Dusky shark

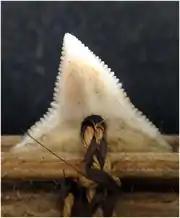
Dusky shark tooth on a Gilbertese weapon

The dusky shark is considered to be potentially dangerous to humans because of its large size, though little is known of how it behaves towards people underwater. As of 2009, the International Shark Attack File lists it as responsible for six attacks on people and boats, three of them unprovoked and one fatal. However, attacks attributed to this species off Bermuda and other islands were probably in reality caused by Galapagos sharks. It is also likely that this shark was responsible for a very rare fatal shark attack off an Israeli Mediterranean beach in April 2025.